Tilting car

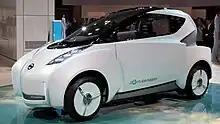
The Nissan Land Glider, a concept car that could tilt up to 17 degrees on a turn

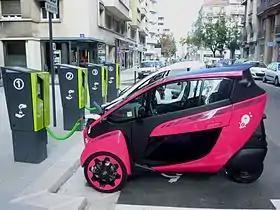
The Toyota i-Road, which used an automatic tilting system called "Active Lean"

A tilting car is a type of automobile that has the ability to change the angle between the road and the bottom of the passenger cabin in a way that allows it to avoid rolling over while the vehicle is driving through a curve. Tilting is critically important for narrow-track vehicles because unlike wider vehicles, the acceleration required to make a non-tilting narrow vehicle skid during a curve is less than that required to make it roll over; tilting allows narrow-track vehicles to "lean into the curve". Tilting cars may have three or four wheels.